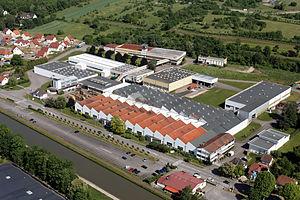
Usine Haemmerlin de Saverne
Haemmerlin est une entreprise française, créée en 1867 à Saverne.